History of Christian theology

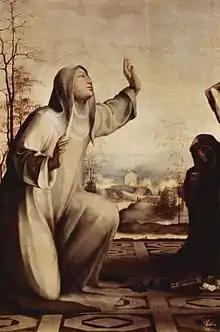
Depiction of Catherine of Siena

Scholastic theology continued to develop as the 13th century gave way to the fourteenth, becoming ever more complex and subtle in its distinctions and arguments. The 14th century saw in particular the rise to dominance of the nominalist or voluntarist theologies of men like William of Ockham. The 14th century was also a time in which movements of widely varying character worked for the reform of the institutional church, such as conciliarism, Lollardy and the Hussites. Spiritual movements such as the Devotio Moderna also flourished.